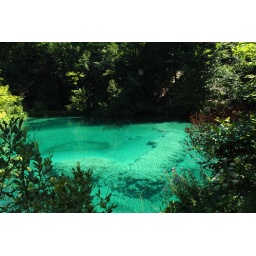
The water was astonishingly clear and coloured, with details at the bottom very sharp in the sunlight.